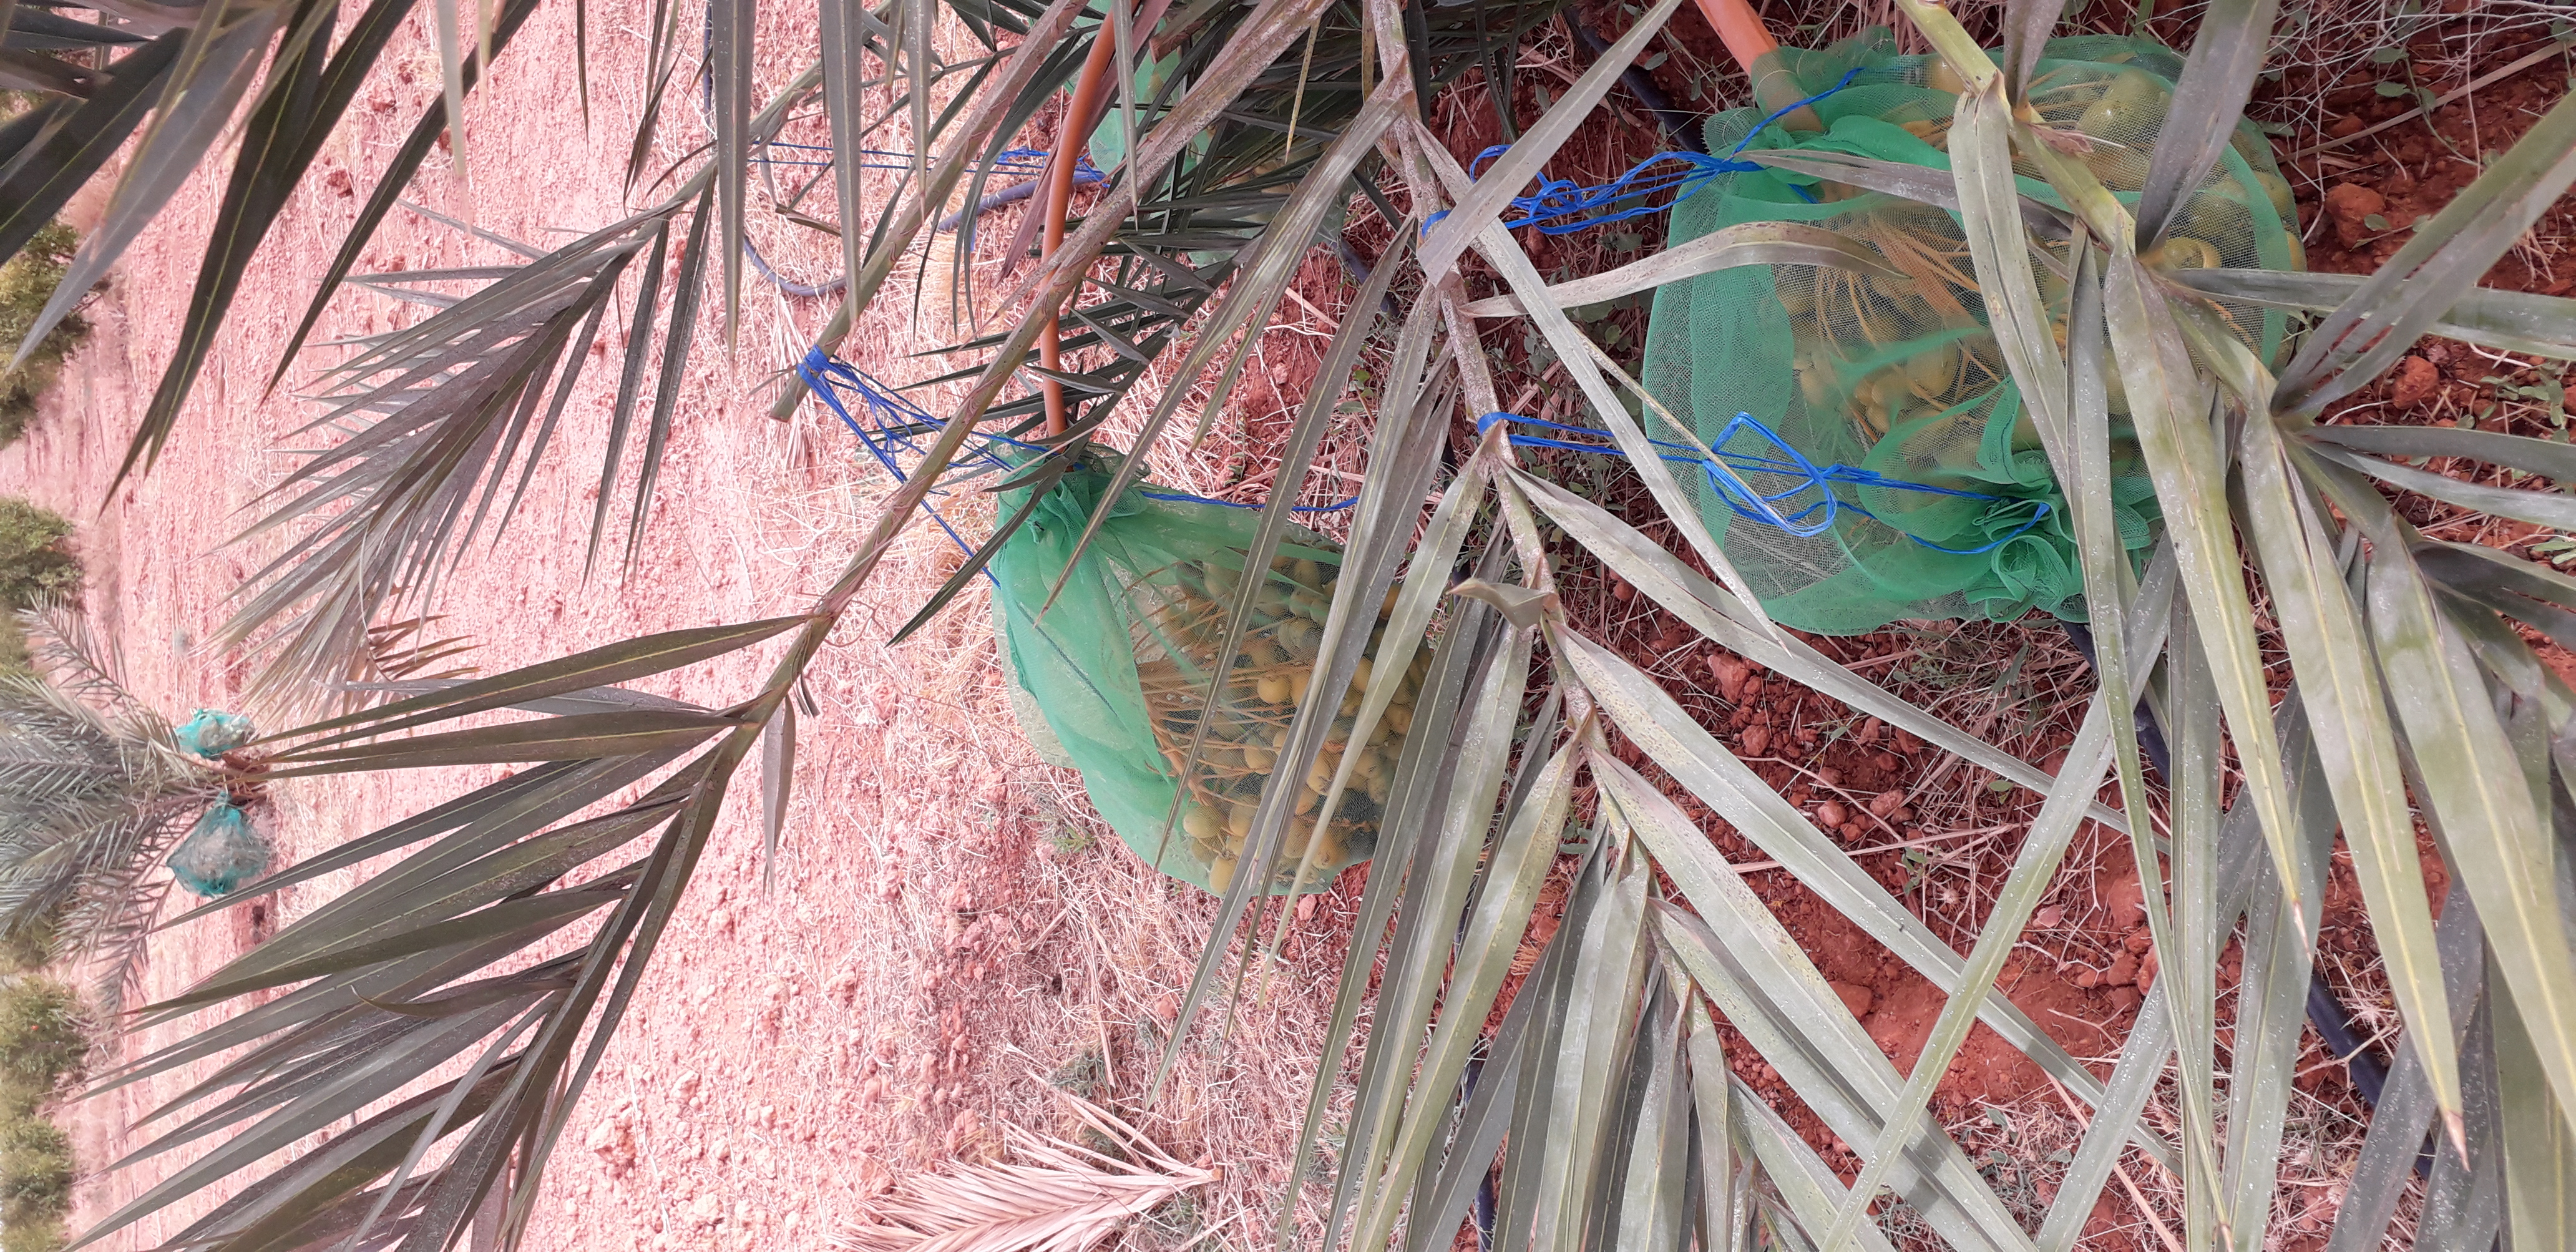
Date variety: Boufagous